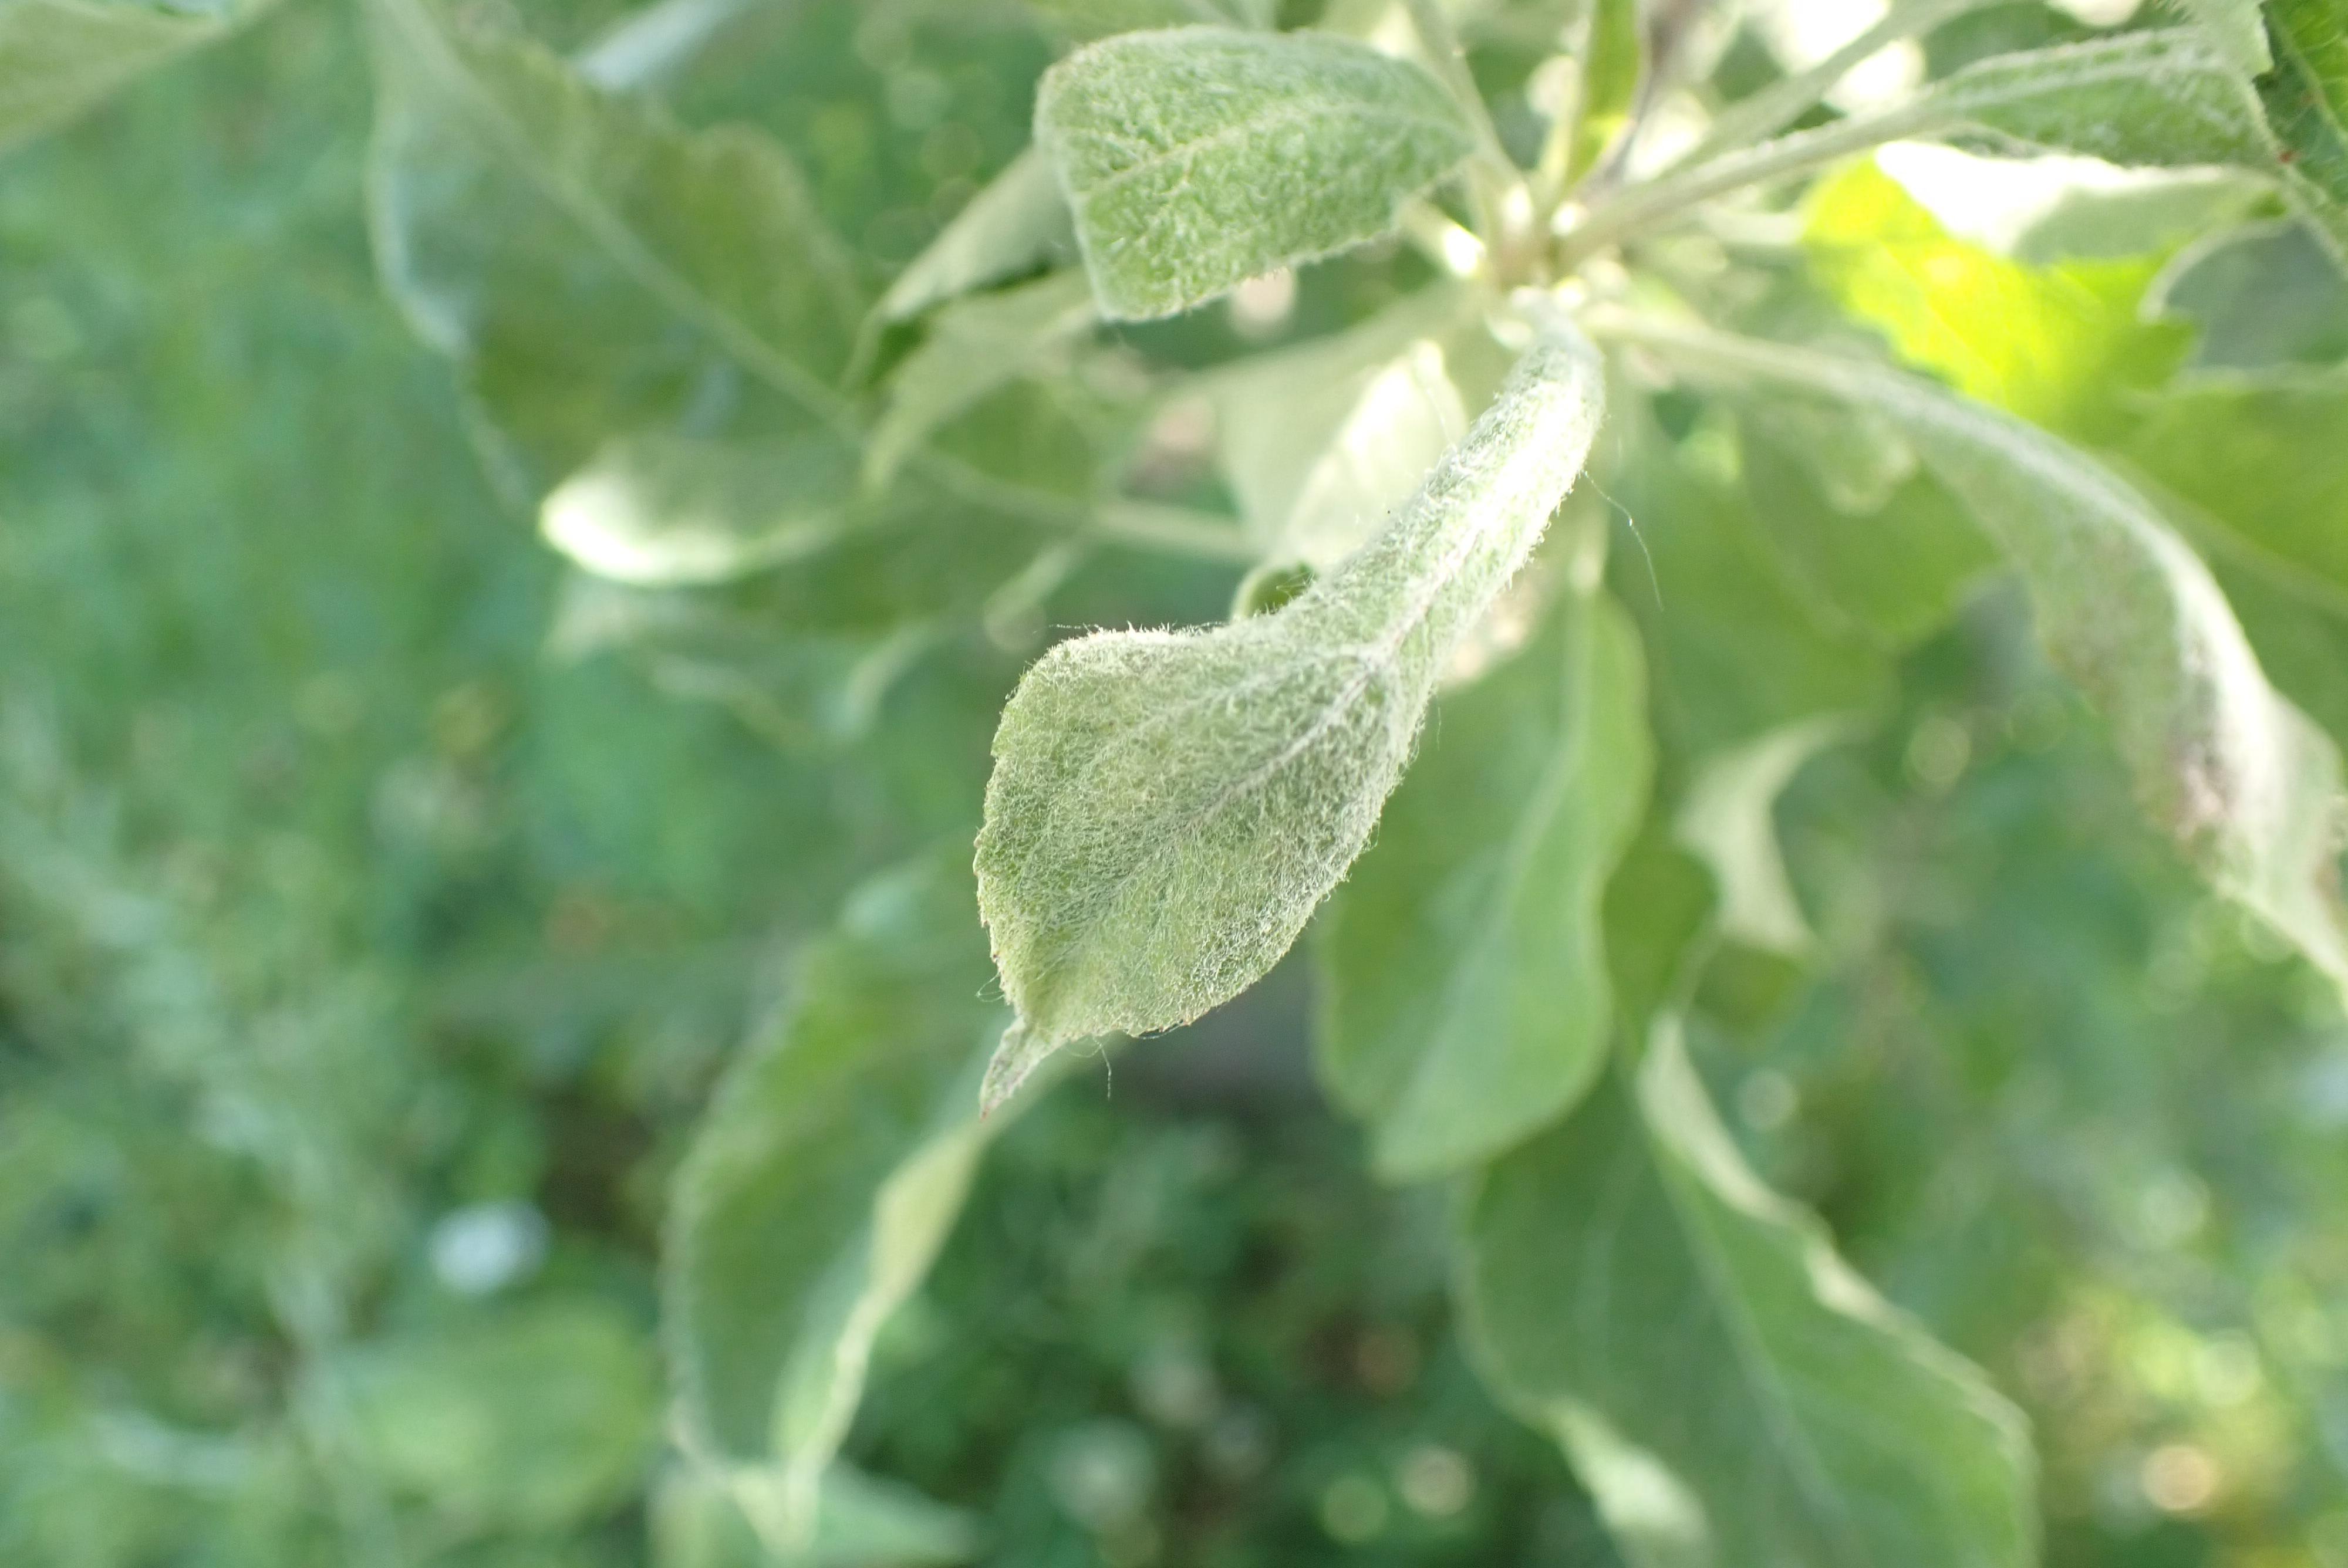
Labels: powdery_mildew